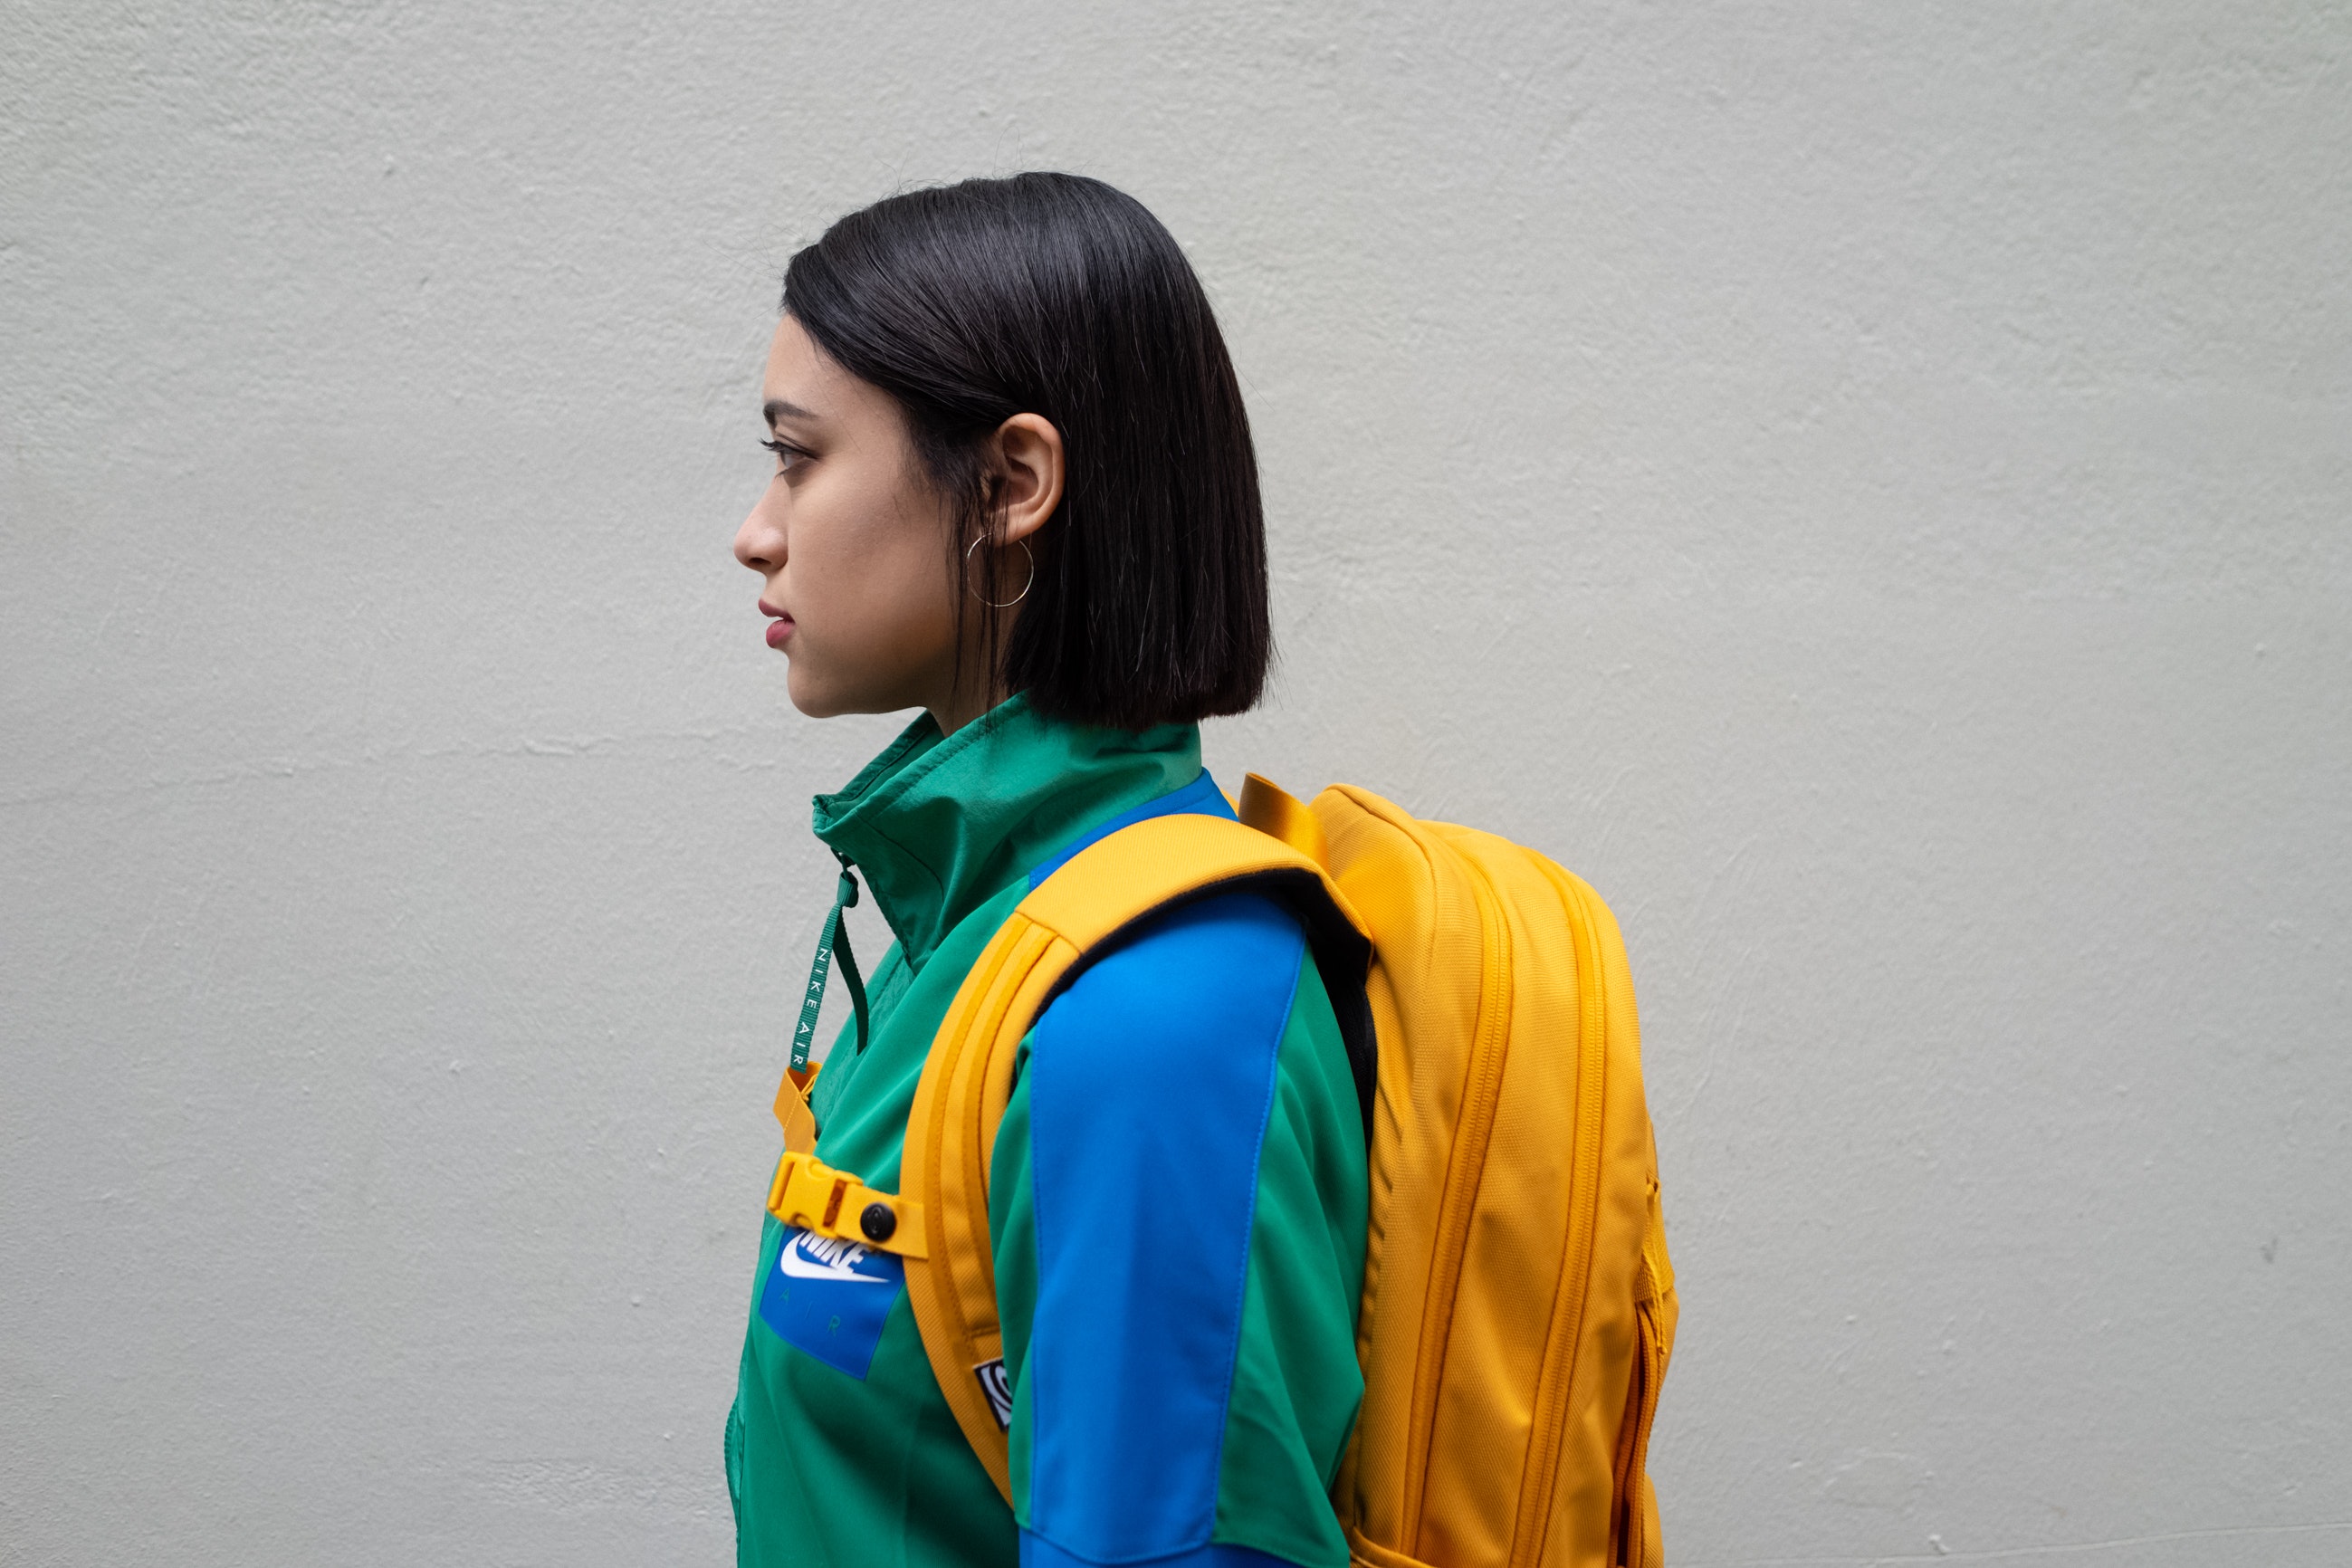
blue, green, yellow, turquoise, shoulder, electric blue, outerwear, neck, jacket, fashion accessory